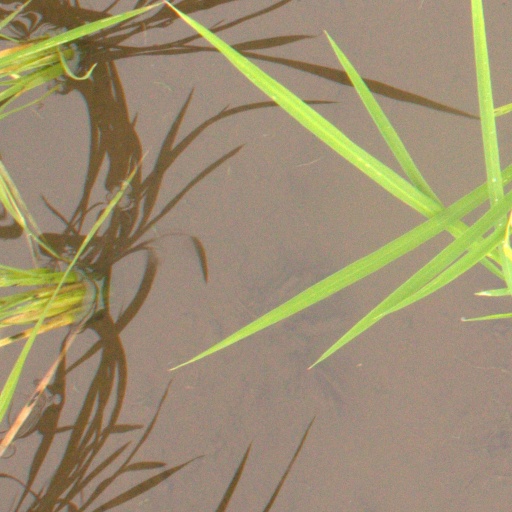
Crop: rice